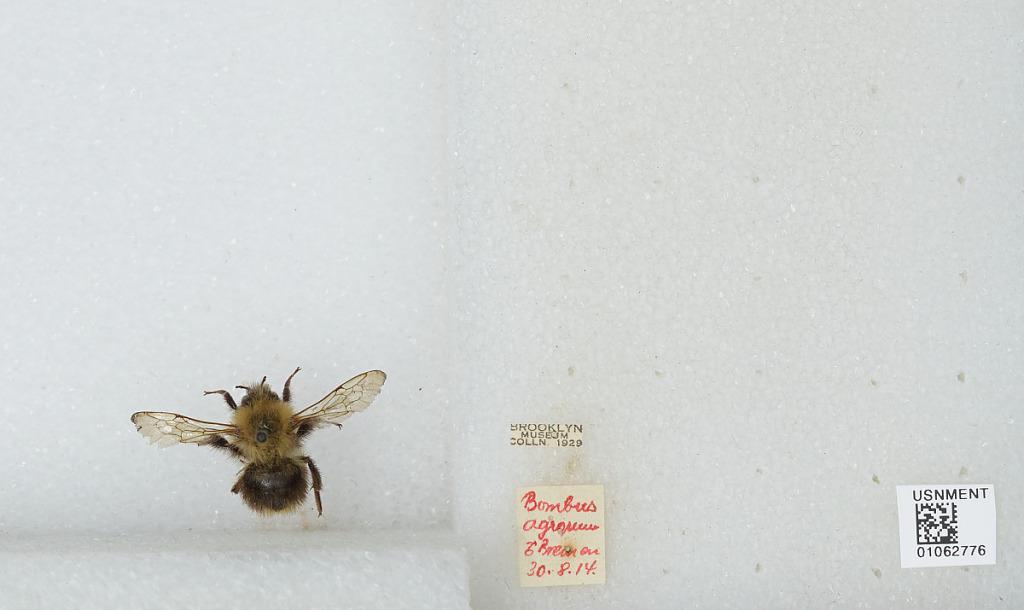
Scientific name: Bombus sp.
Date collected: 1914-8-30
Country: Germany